Home energy storage

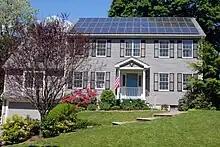
Solar panel in a residential space

There has been a trend of automotive companies cooperating with other leaders in the energy industry in order to develop home energy storage solutions. This is likely due to a lot of the research and development that goes into powerful batteries having the potential to benefit both automotive and residential industries. Manufacturers such BMW in their partnership with Solarwatt and Nissan in conjunction with Eaton are strong examples of this trend. Additionally, BYD and Tesla market own-brand home energy storage devices to their customers.